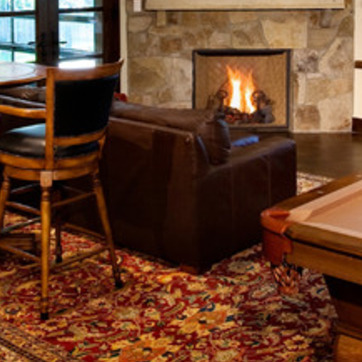
Material: leather